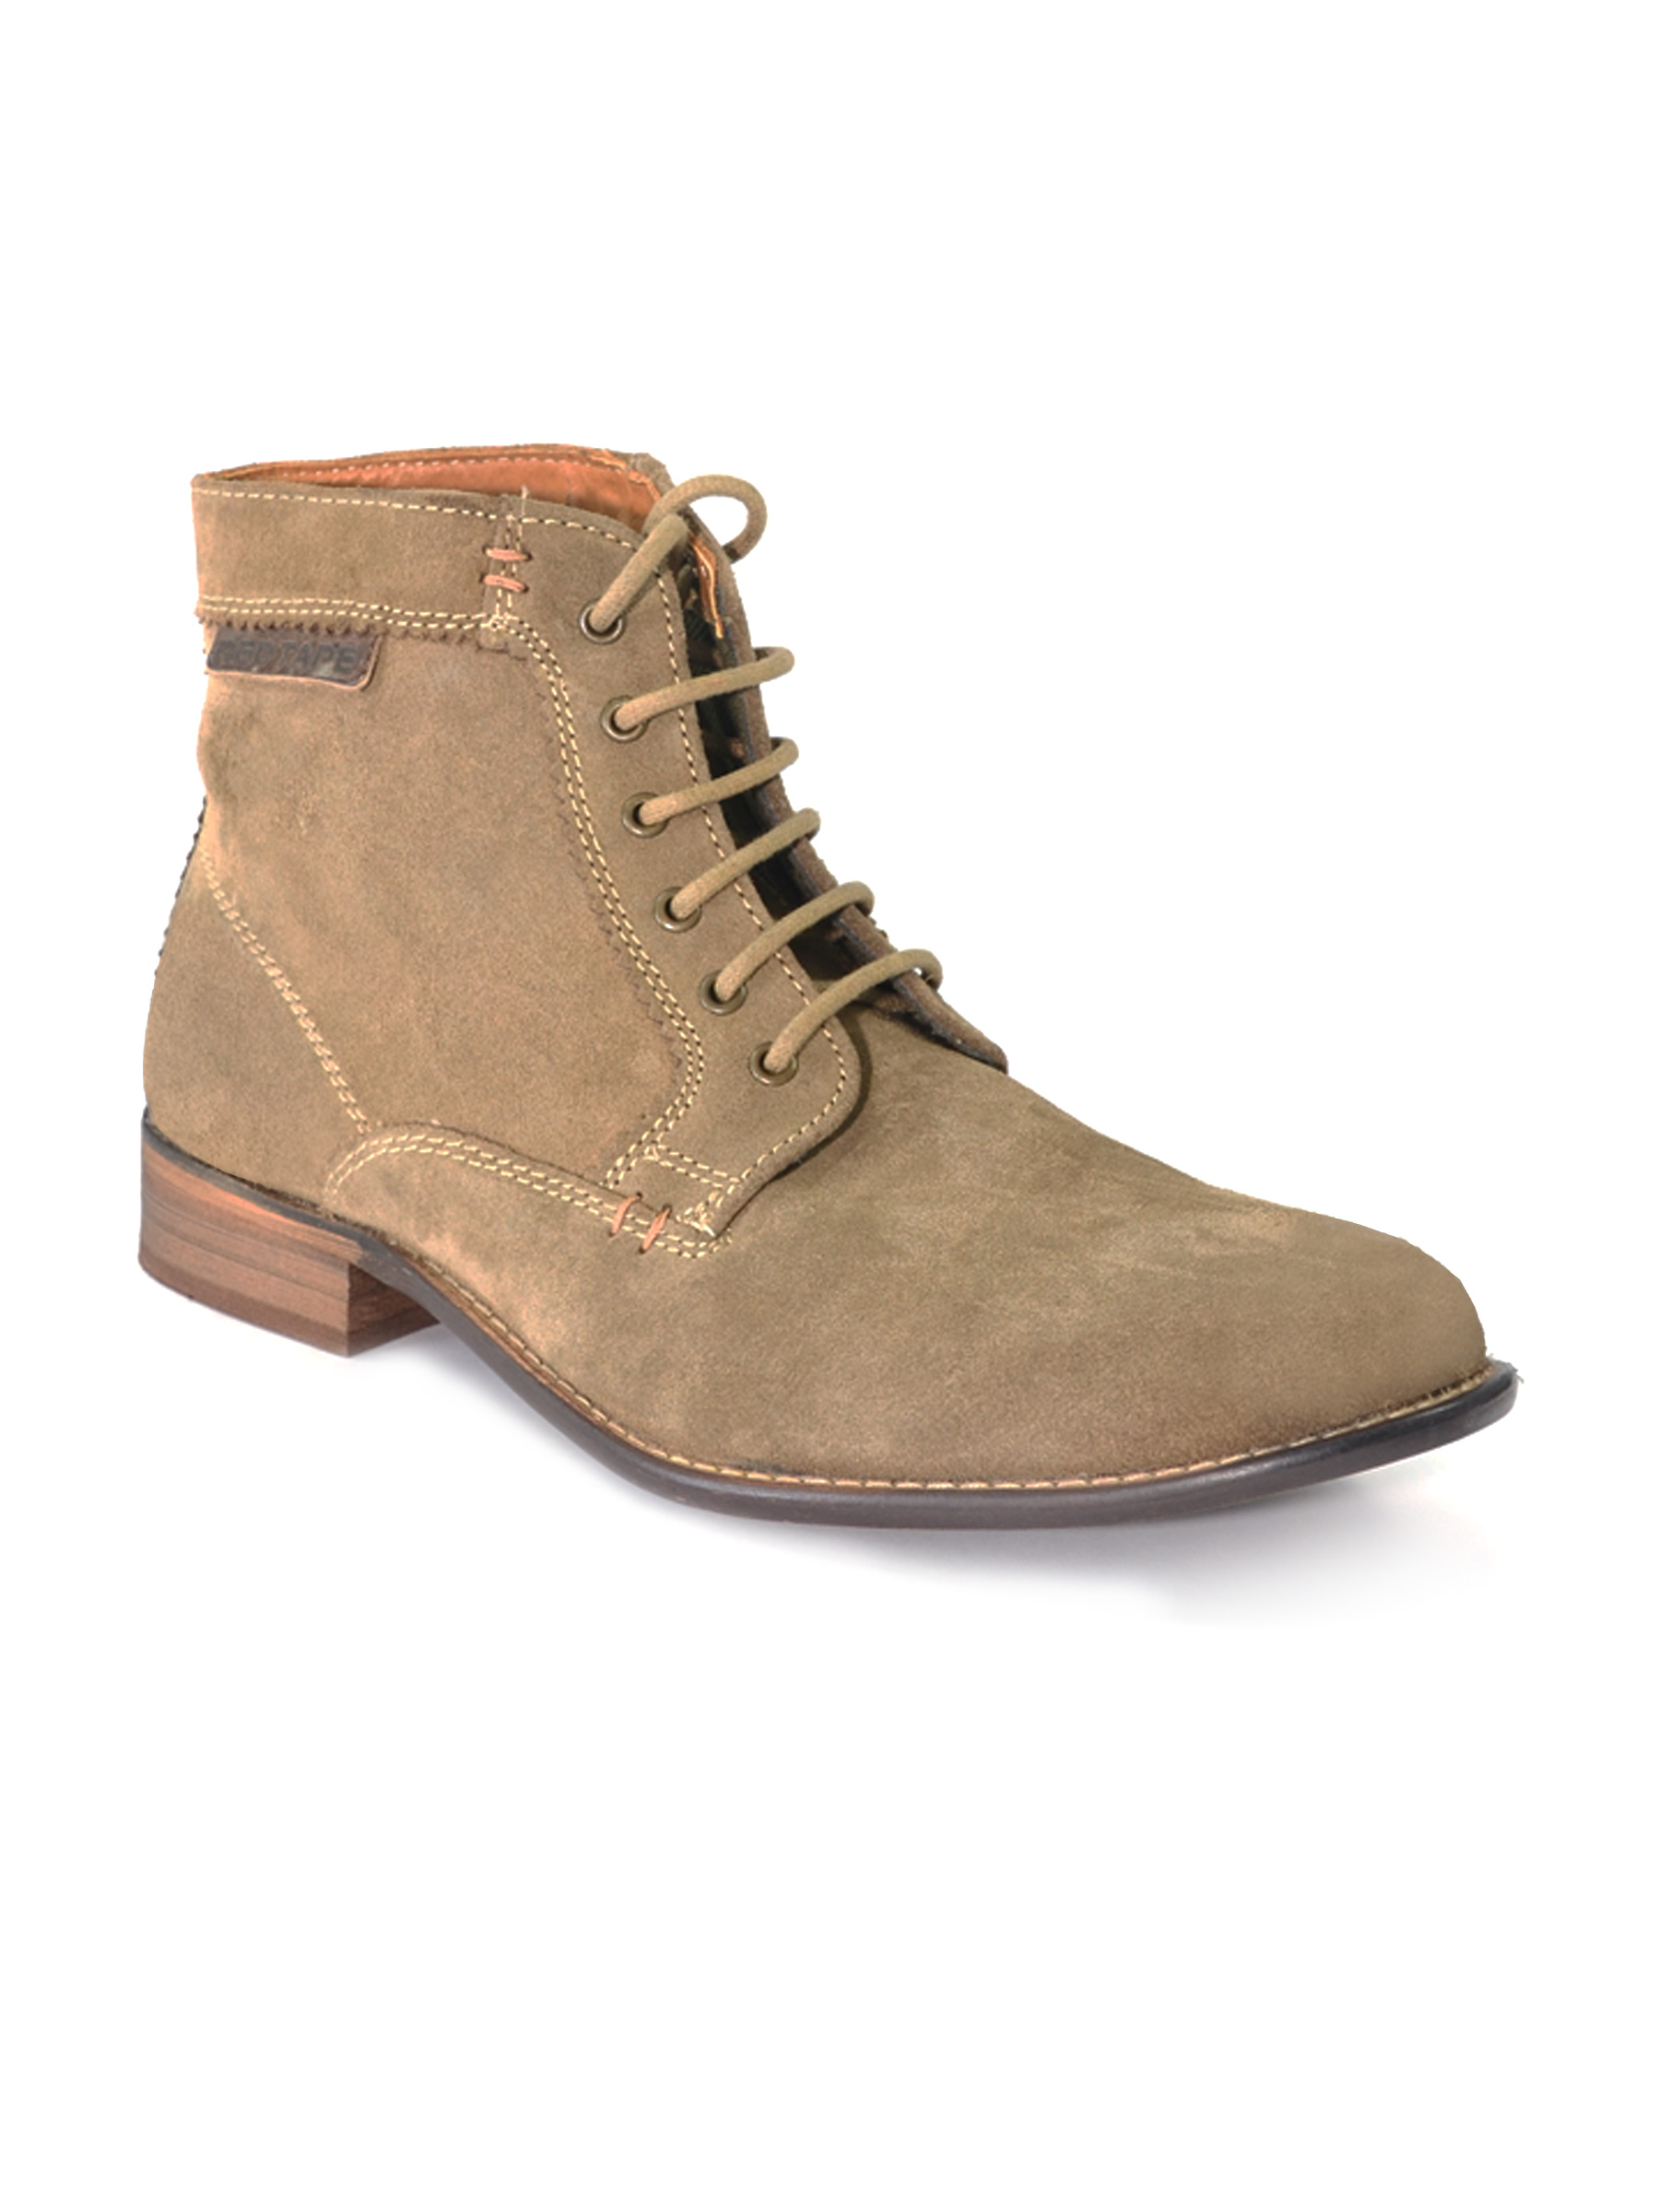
Red Tape Men's Stone Casual Shoe
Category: Footwear / Shoes / Casual Shoes
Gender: Men
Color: Brown
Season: Winter 2018
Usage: Casual